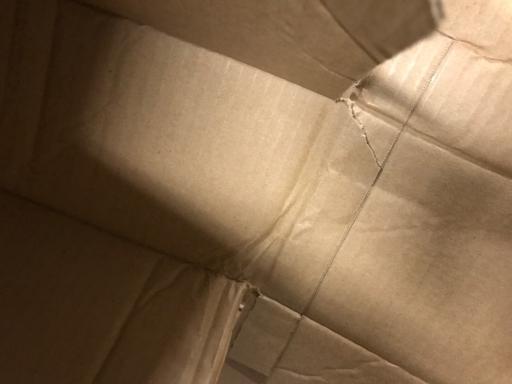
Waste category: cardboard